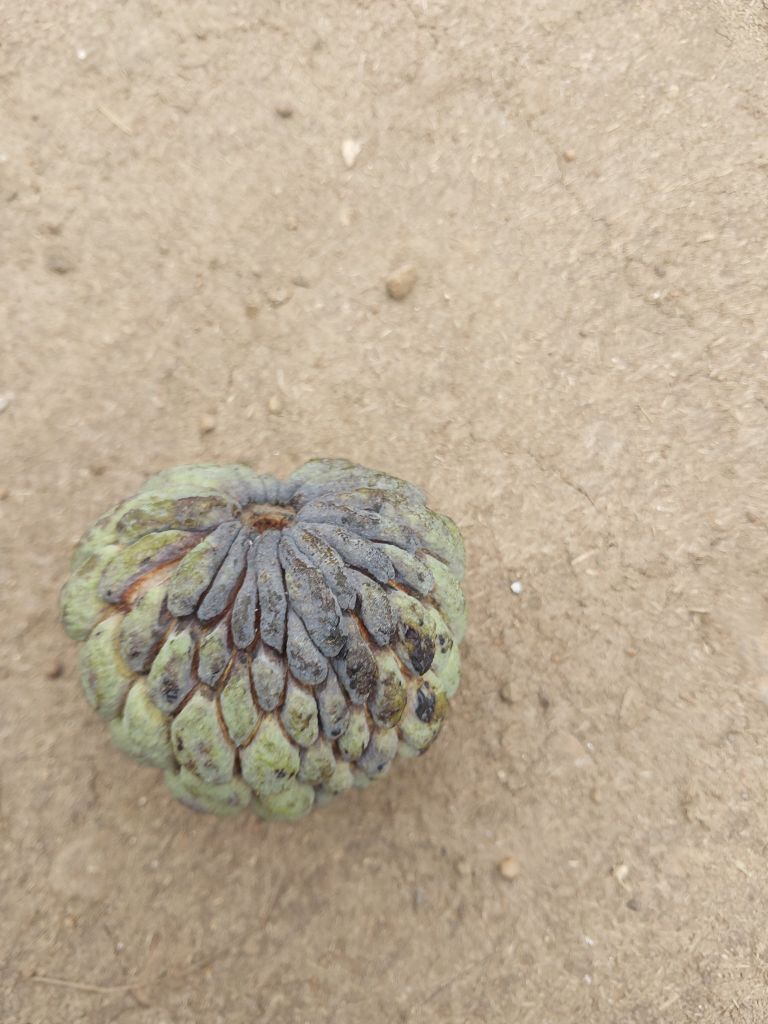
Disease label: Blank Canker